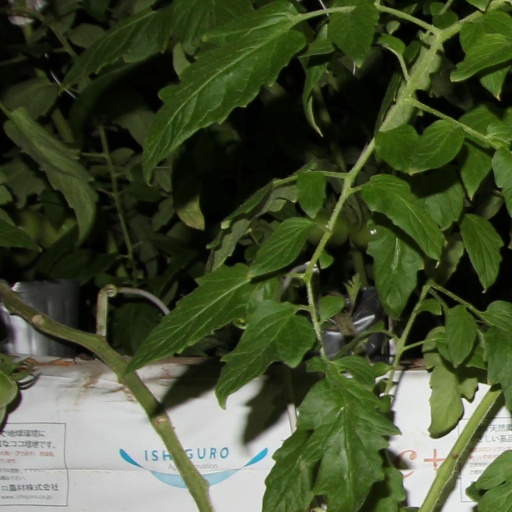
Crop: tomato